Stephen H. Tyng

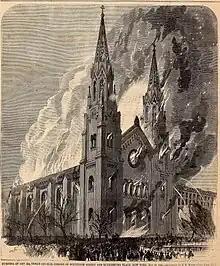
Burning of Tyng's new St. George Church (November 14, 1865)

Tyng was considered to be one of the most notable preachers of the time, and leader in the evangelical party of the Episcopal Church. He was also well connected to other leading Evangelical Episcopalians such as Bishop McIlvaine of Ohio, with whom he shared extensive correspondence throughout his career. Tyng began his career with short stints as rector of St. George's, Georgetown and Queen Anne Parish, Maryland before being called as rector to "Old" St. Paul's Church in Philadelphia. At the time, it was a prominent congregation well ensconced in the evangelical party (he was preceded there by the Rev. Benjamin Allen) and a sign of the young man's great promise as a preacher and presbyter. He was instrumental in renovating the church building to accommodate Sunday school rooms as he was an early proponent of Christian education. Tyng remained at St. Paul's until 1833 when the fledgling Church of the Epiphany called him to be their first rector. Over the next 11 years, he grew the church tremendously until his departure in 1845.